Spir Mountain Cairns

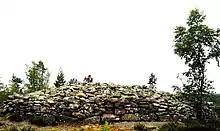
The larger of the Spir Mountain Cairns during inventory 2013 by archaeologist Carl L. Thunberg.

The Spir Mountain Cairns (Swedish: Spirbergsrösena) are two well preserved Bronze Age cairns in Ångermanland, Norrland, Sweden, built as graves and burial monuments, with burial cists interred. The ancient site is located at the top of the mountain Spirberget by Lake Mosjön in the Grundsunda parish, north of Örnsköldsvik at the High Coast in Ångermanland. The name "Spirbergsrösena" (English: "The Spir Mountain Cairns") was introduced by archaeologist Carl L. Thunberg as a formal name concept for the site in 2014 before a public lecture on behalf of the Swedish National Heritage Board, in connection with that year's Swedish national "Archaeology Day".